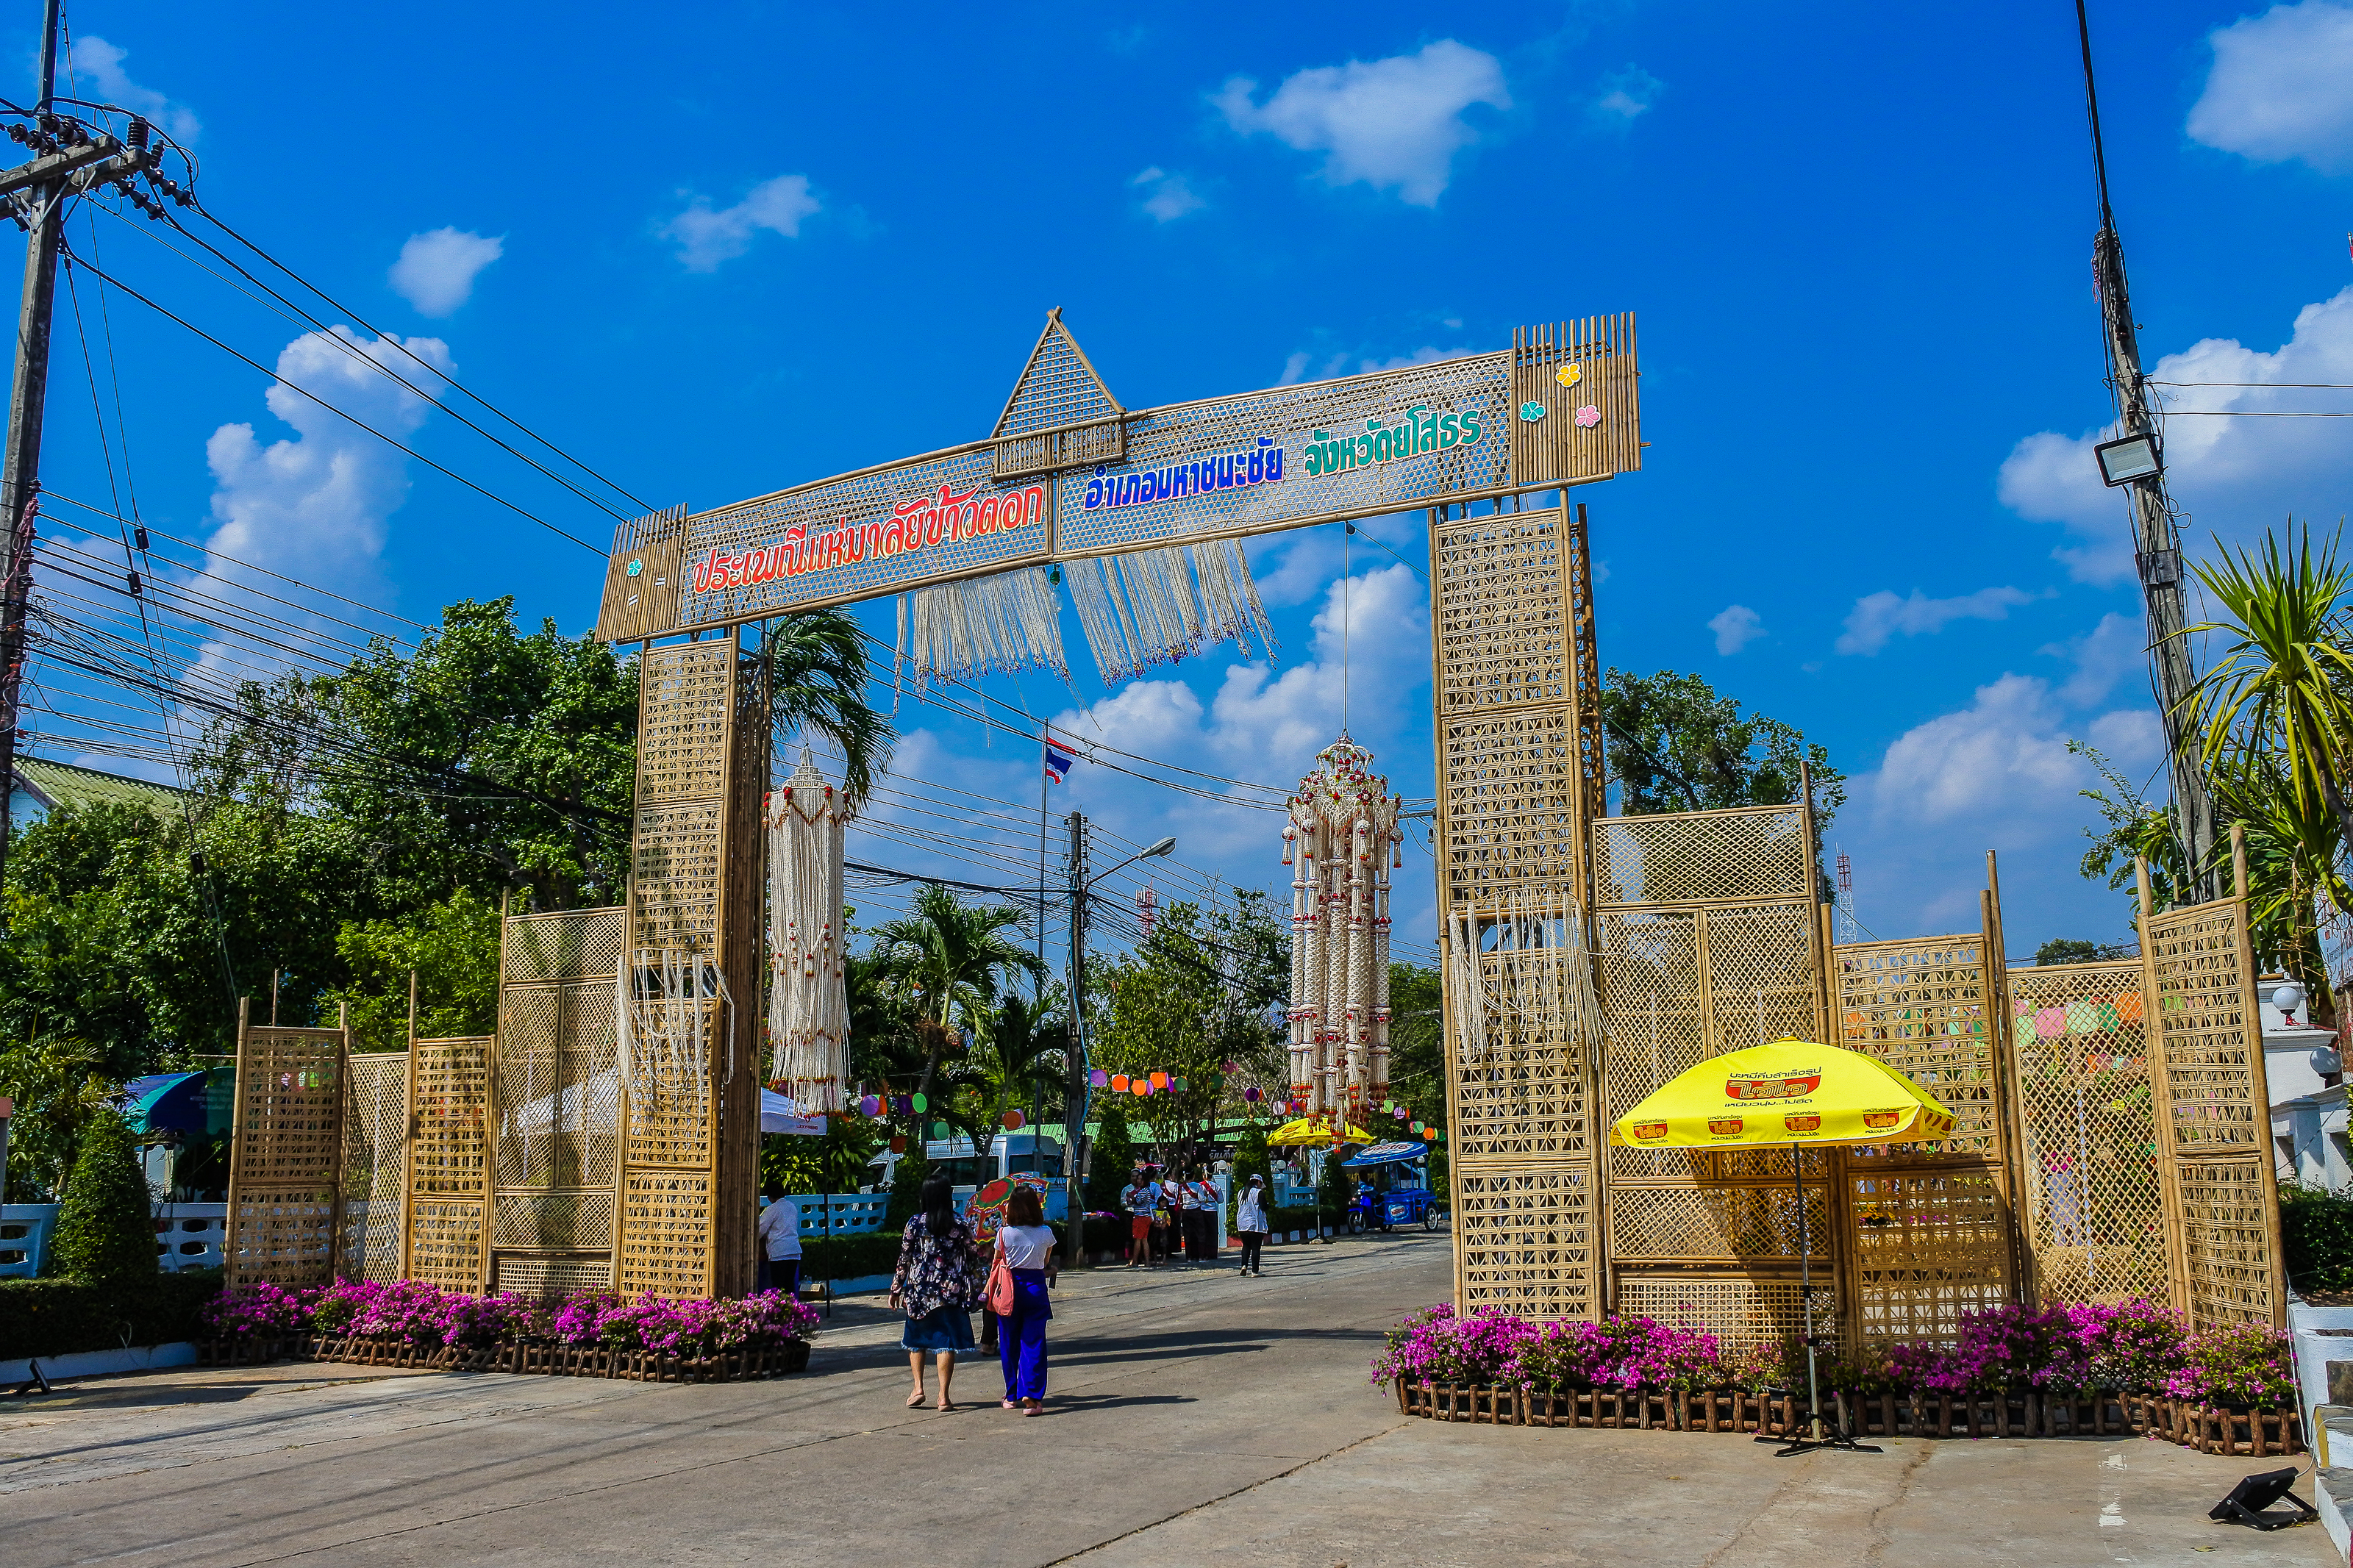
decorate, adoration, garland, sacrifice, beautify, believe, parade, buddhism, rice, adorn, strange, religion, marchers, amazing, garlands, handmade, sky, landmark, architecture, town, arch, building, urban area, tourism, city, metropolitan area, street, facade, leisure, vacation, downtown, tourist attraction, temple, metropolis, cloud, travel, historic site, road